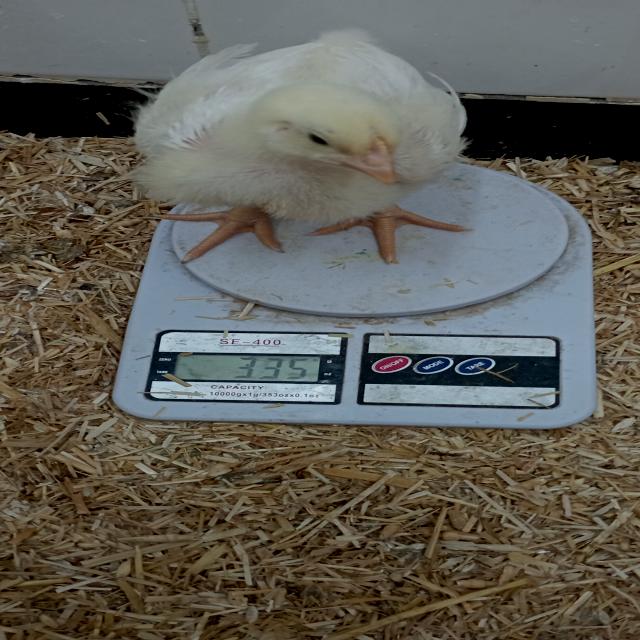
Weight: 335 g